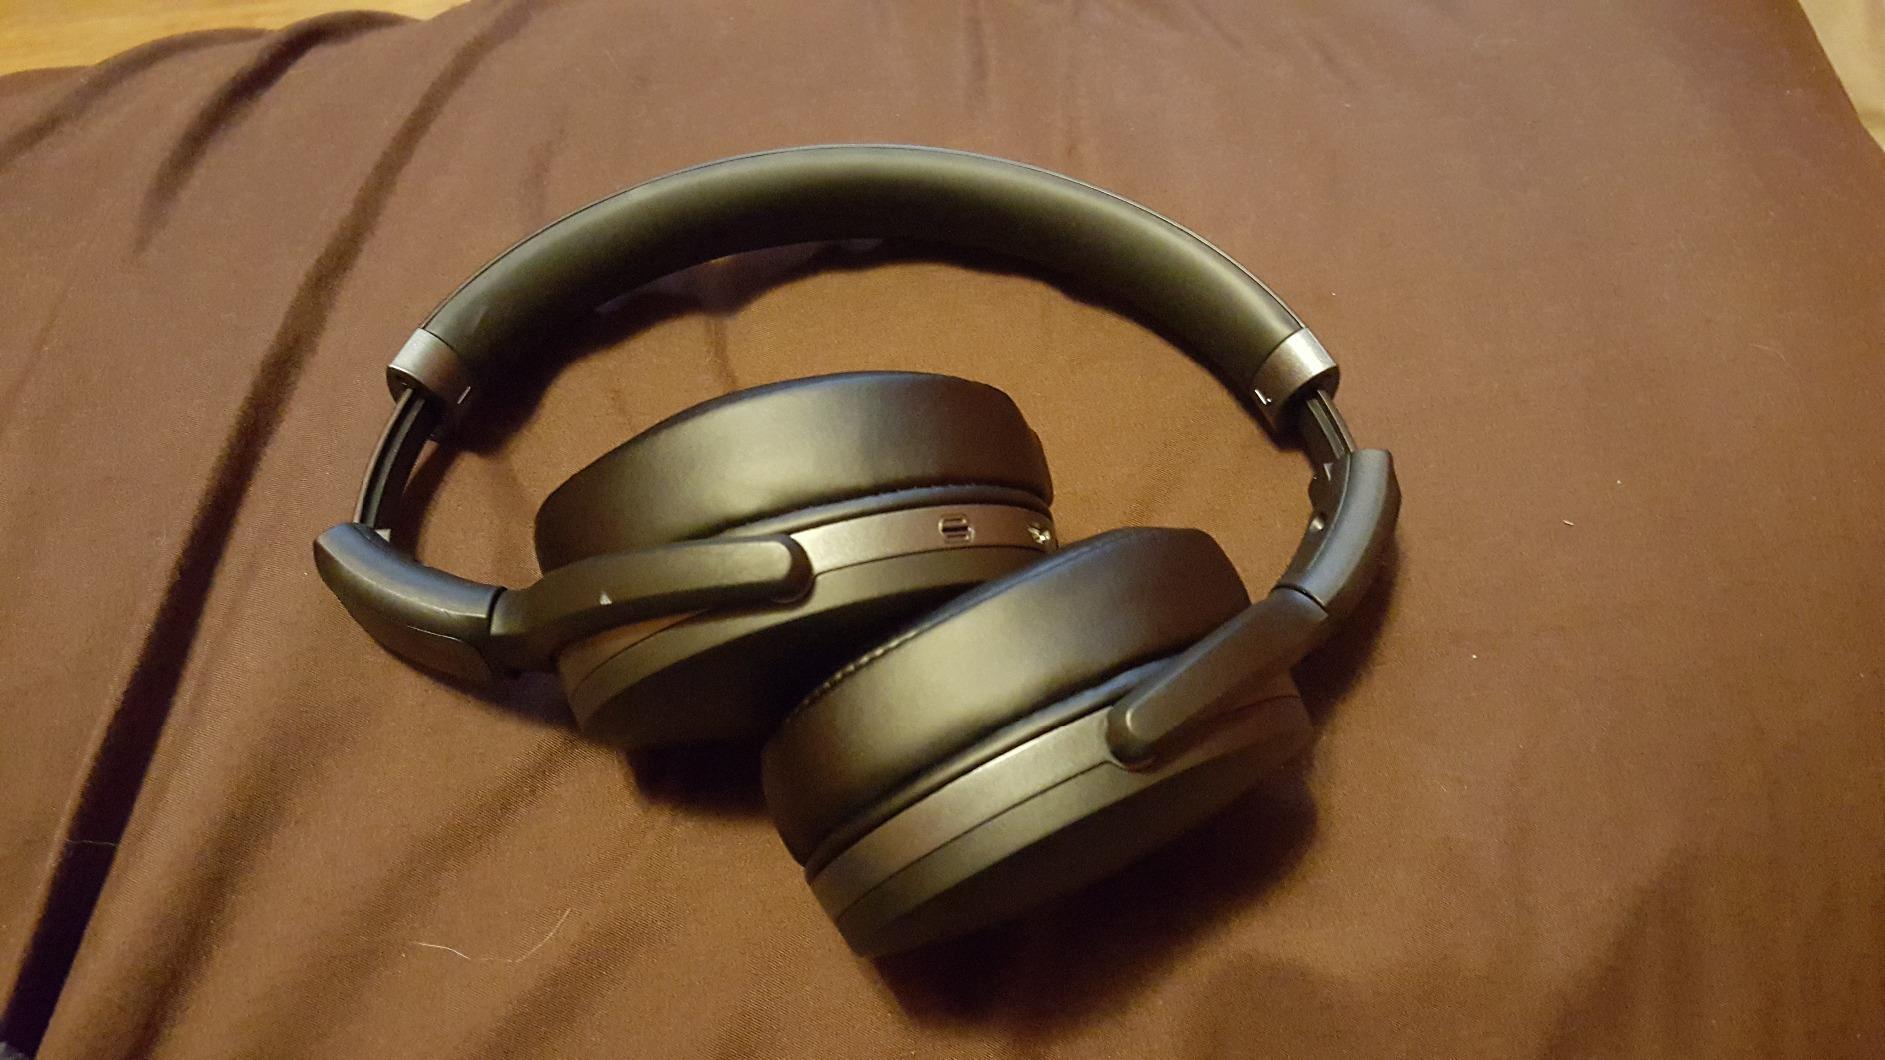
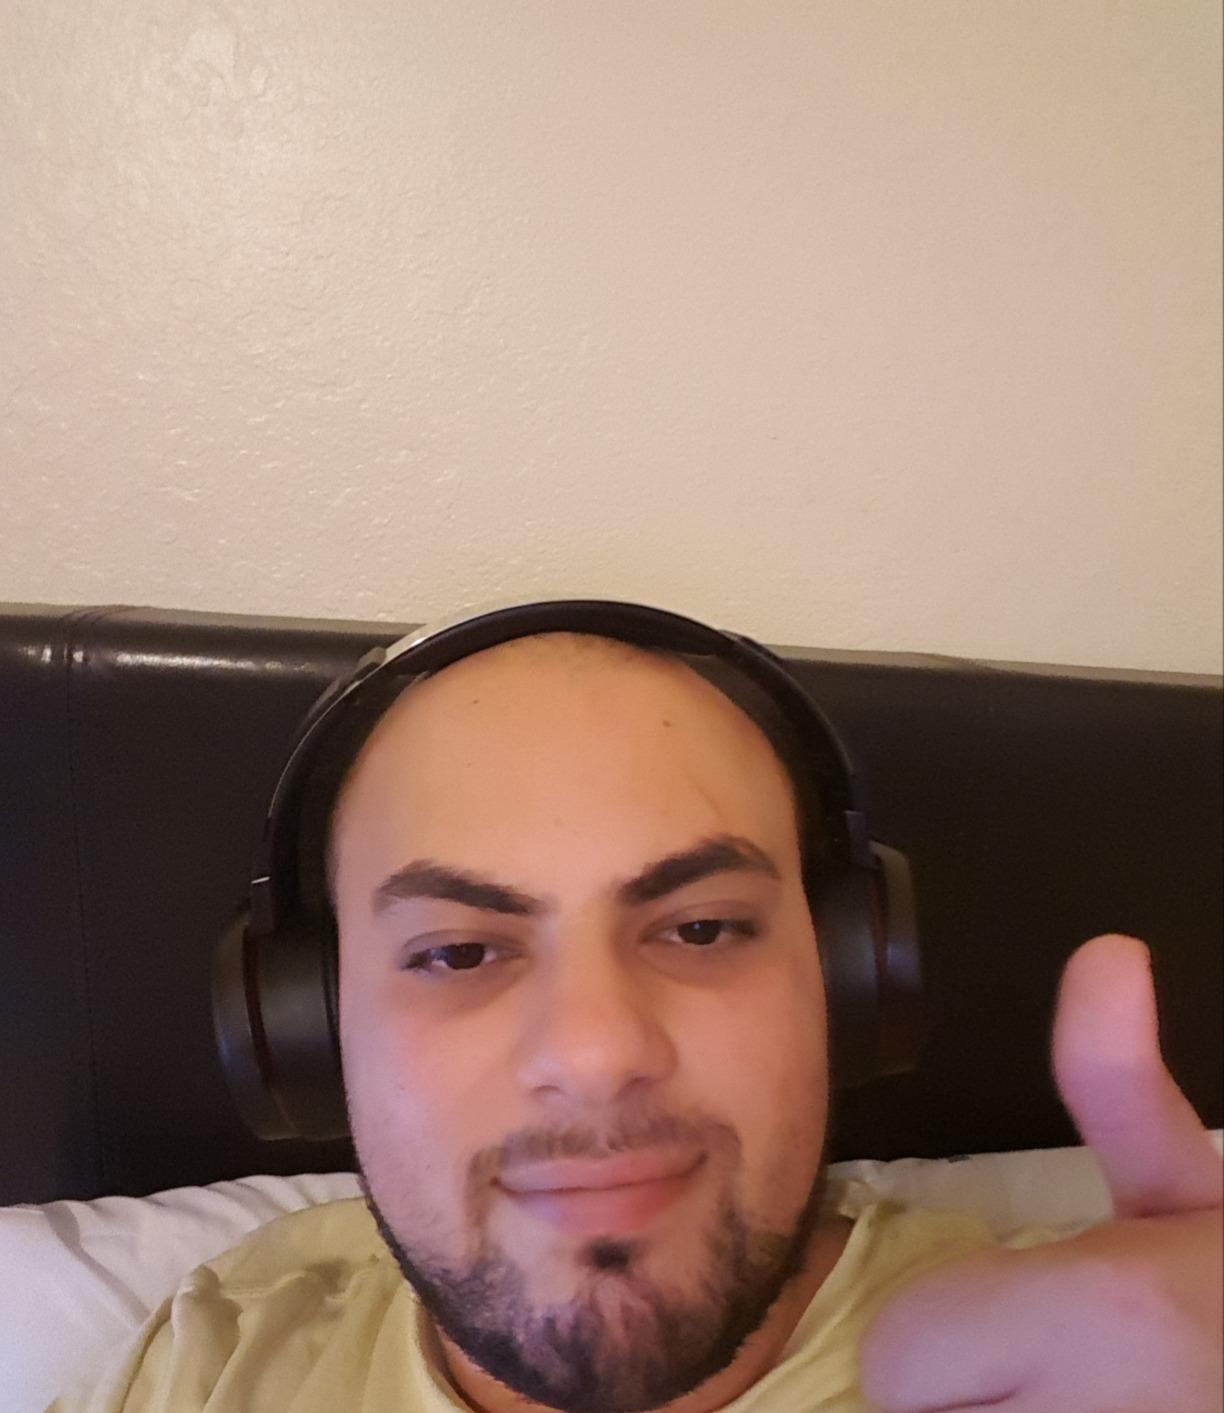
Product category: headphones
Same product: no